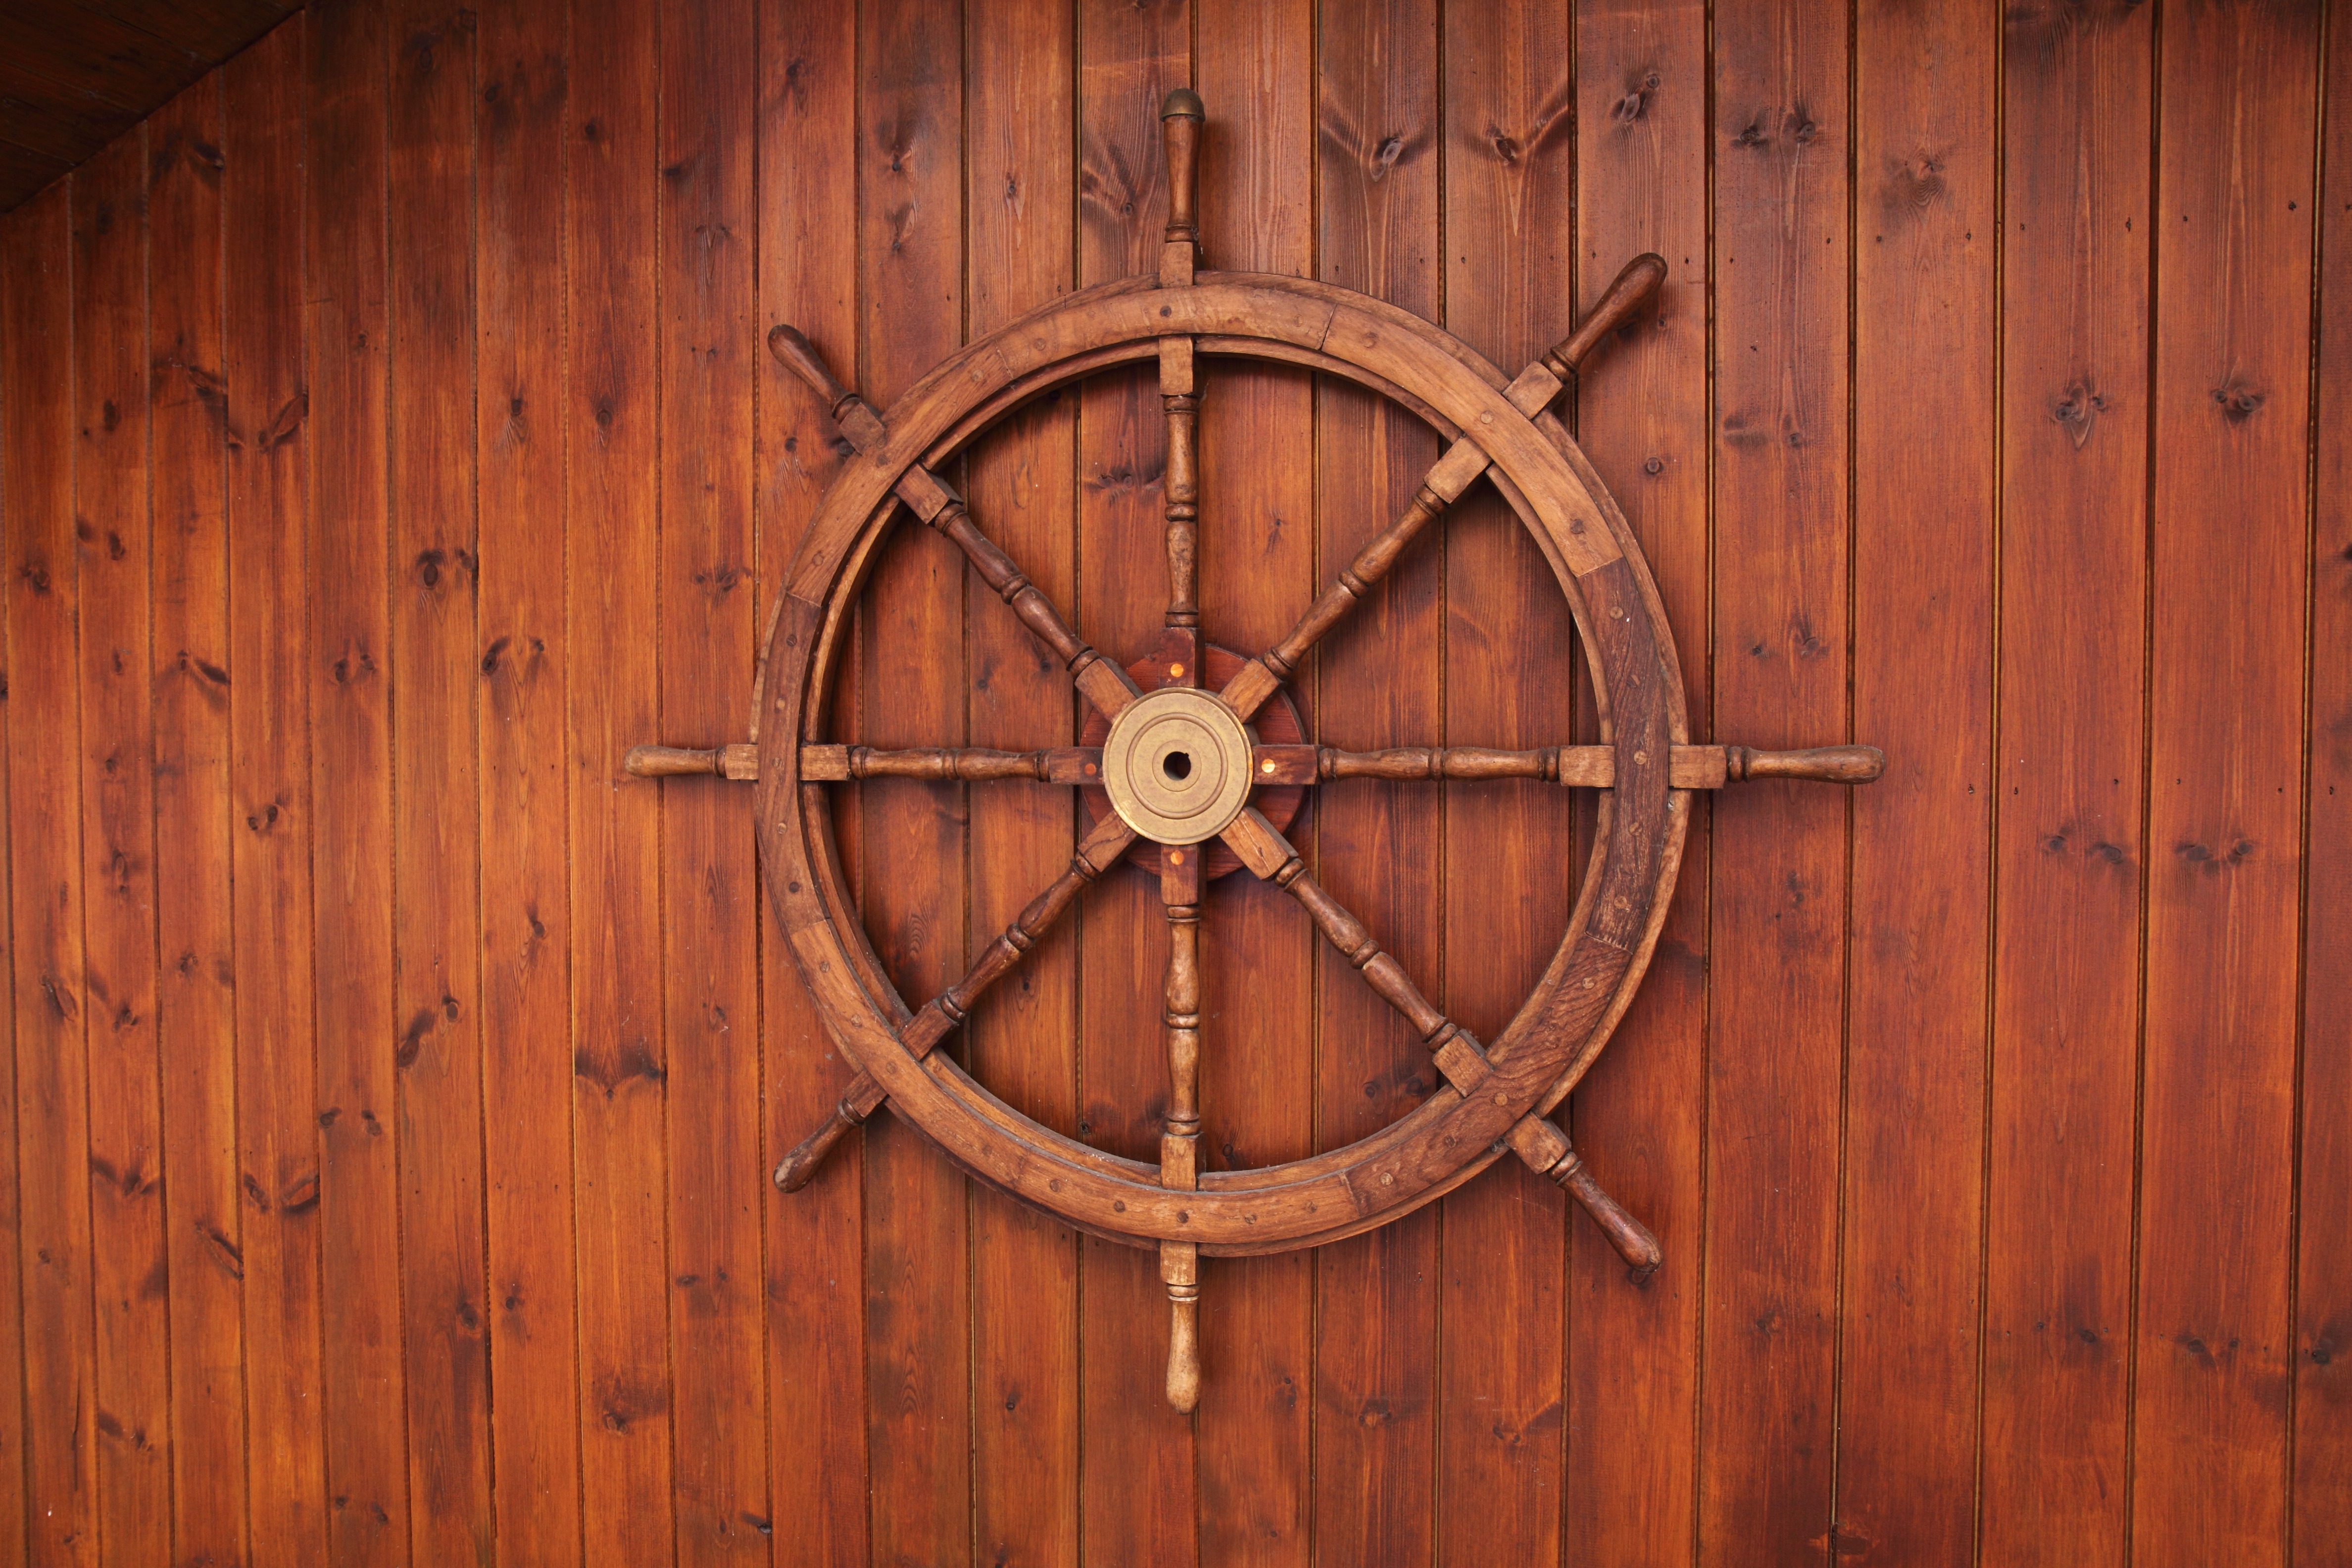
wood, boat, wheel, window, clock, old, wall, ship, brown, furniture, door, circle, handle, cruise, nautical, sail, wooden, symmetry, steering, marine, helm, control, navy, rudder, man made object